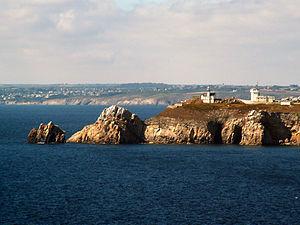
Le sémaphore du Toulinguet se situe à l'extrémité de la presqu'île de Crozon, sur la pointe du Toulinguet qui est située sur la commune de Camaret-sur-Mer en Bretagne.